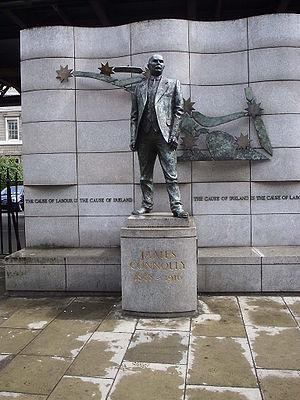
James Connolly, né le 5 juin 1868 à Édimbourg dans le quartier de Cowgate, en Écosse et fusillé le 12 mai 1916 à la prison de Kilmainham de Dublin en Irlande, est un marxiste, révolutionnaire et syndicaliste irlandais. S’il fut un infatigable rédacteur d’articles et auteur d'essais, il fut aussi un militant proche des ouvriers dont il défendait la cause que ce soit en Écosse, aux États-Unis ou en Irlande. Il est l’un des dirigeants de l’insurrection de Pâques 1916, les « Pâques sanglantes » à Dublin. Il fut l'un des fondateurs du premier Parti socialiste républicain irlandais et de l'Irish Citizen Army.